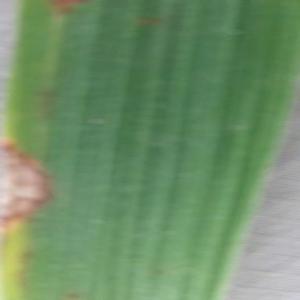
Disease: Blast